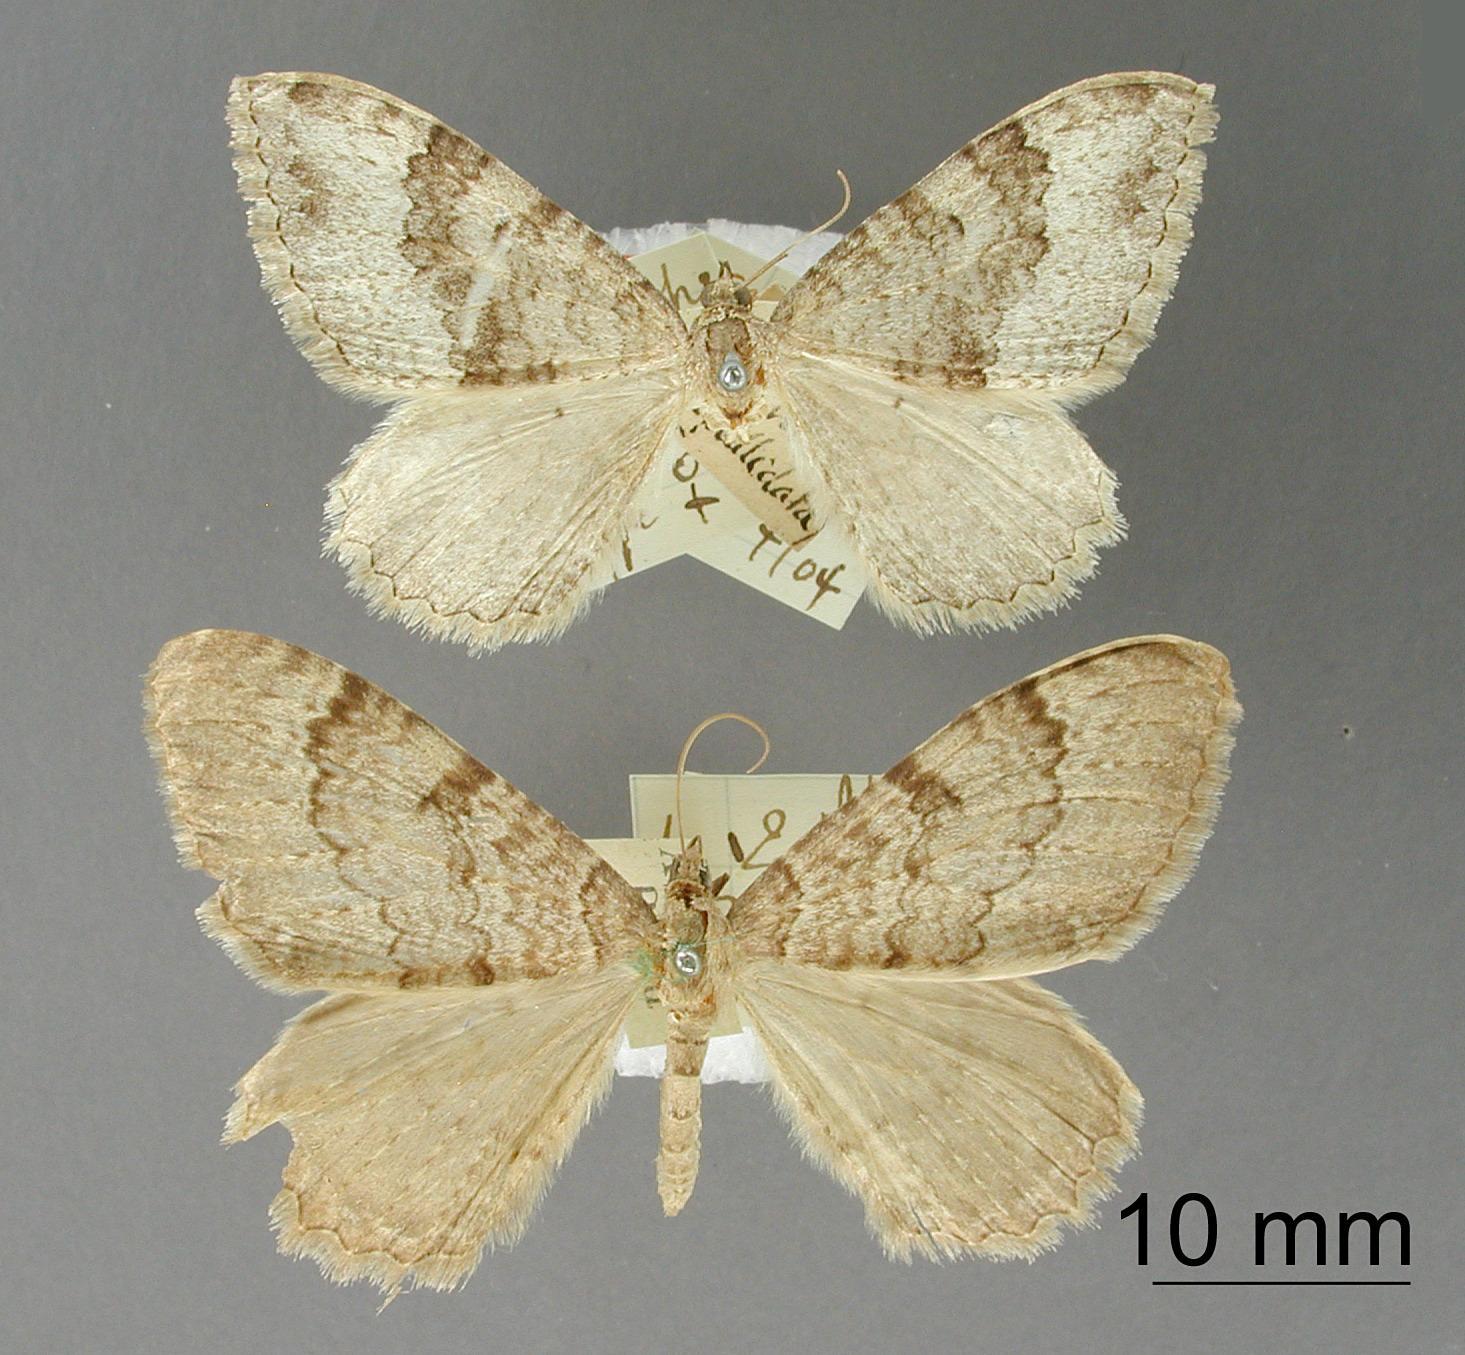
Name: Calocalpe mochica
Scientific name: Calocalpe mochica Dognin, 1904
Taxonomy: Animalia, Arthropoda, Insecta, Lepidoptera, Geometridae, Larentiinae
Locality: Arequipa; La Paz, Peru